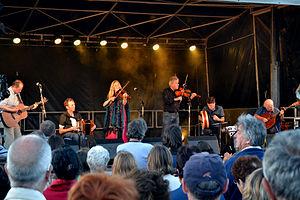
Le groupe irlandais de musique traditionnelle Altan en concert lors des Mardis de Plouescat (Nord Finistère, Bretagne, France) le 23 juillet 2013. Français
Left in Peace est une chanson écrite et composée par Dan Ar Braz en 1995 à la mémoire du défunt flûtiste du groupe irlandais Altan, Frankie Kennedy, décède des suites d'un cancer le 19 septembre 1994. Dan Ar Braz a rendu cet hommage en compagnie des membres de L'Héritage des Celtes, dont les chanteuses Karen Matheson du groupe écossais Capercaillie et la galloise Elaine Morgan qui interprètent les paroles.